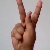
The image shows a hand gesture representing the letter 'K' in Indian Sign Language.